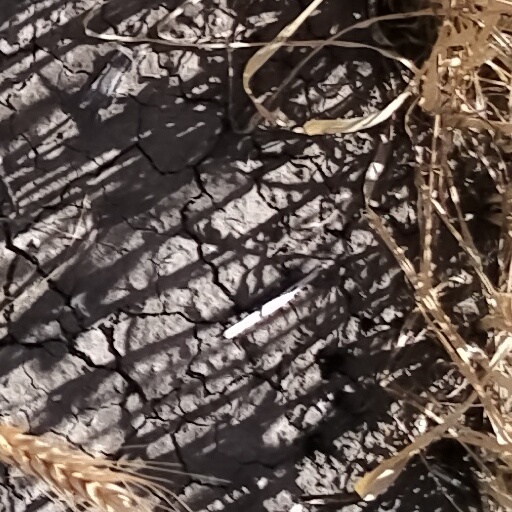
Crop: wheat